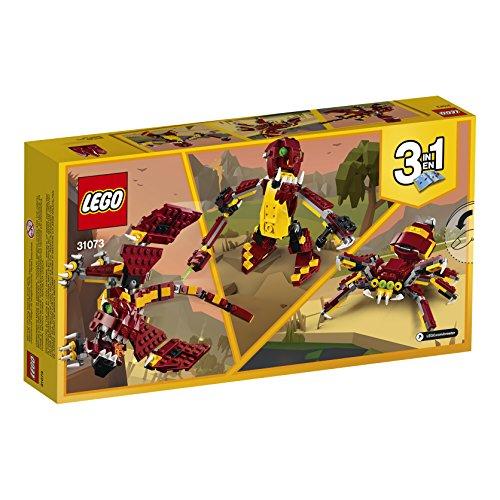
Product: LEGO Creator 3in1 Mythical Creatures 31073 Building Kit (223 Pieces)
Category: Toys & Games | Building Toys | Building Sets
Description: LEGO Creator 3in1 building toys are compatible with all LEGO construction sets for creative building.
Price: $14.99
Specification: ProductDimensions:10.3x5.5x1.9inches|ItemWeight:10.2ounces|ShippingWeight:10.2ounces(Viewshippingratesandpolicies)|DomesticShipping:ItemcanbeshippedwithinU.S.|InternationalShipping:Thisitemisnoteligibleforinternationalshipping.LearnMore|ASIN:B075RFBKNS|Itemmodelnumber:6213403|Manufacturerrecommendedage:7-12years